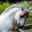
Label: horse